Sky position (RA, Dec in degrees): 229.741, -1.371
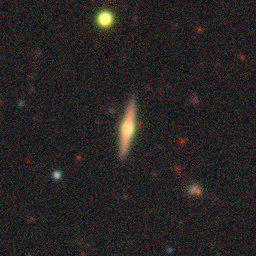
Galaxy morphology: Edge-on Galaxies with Bulge